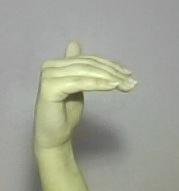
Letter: khaa